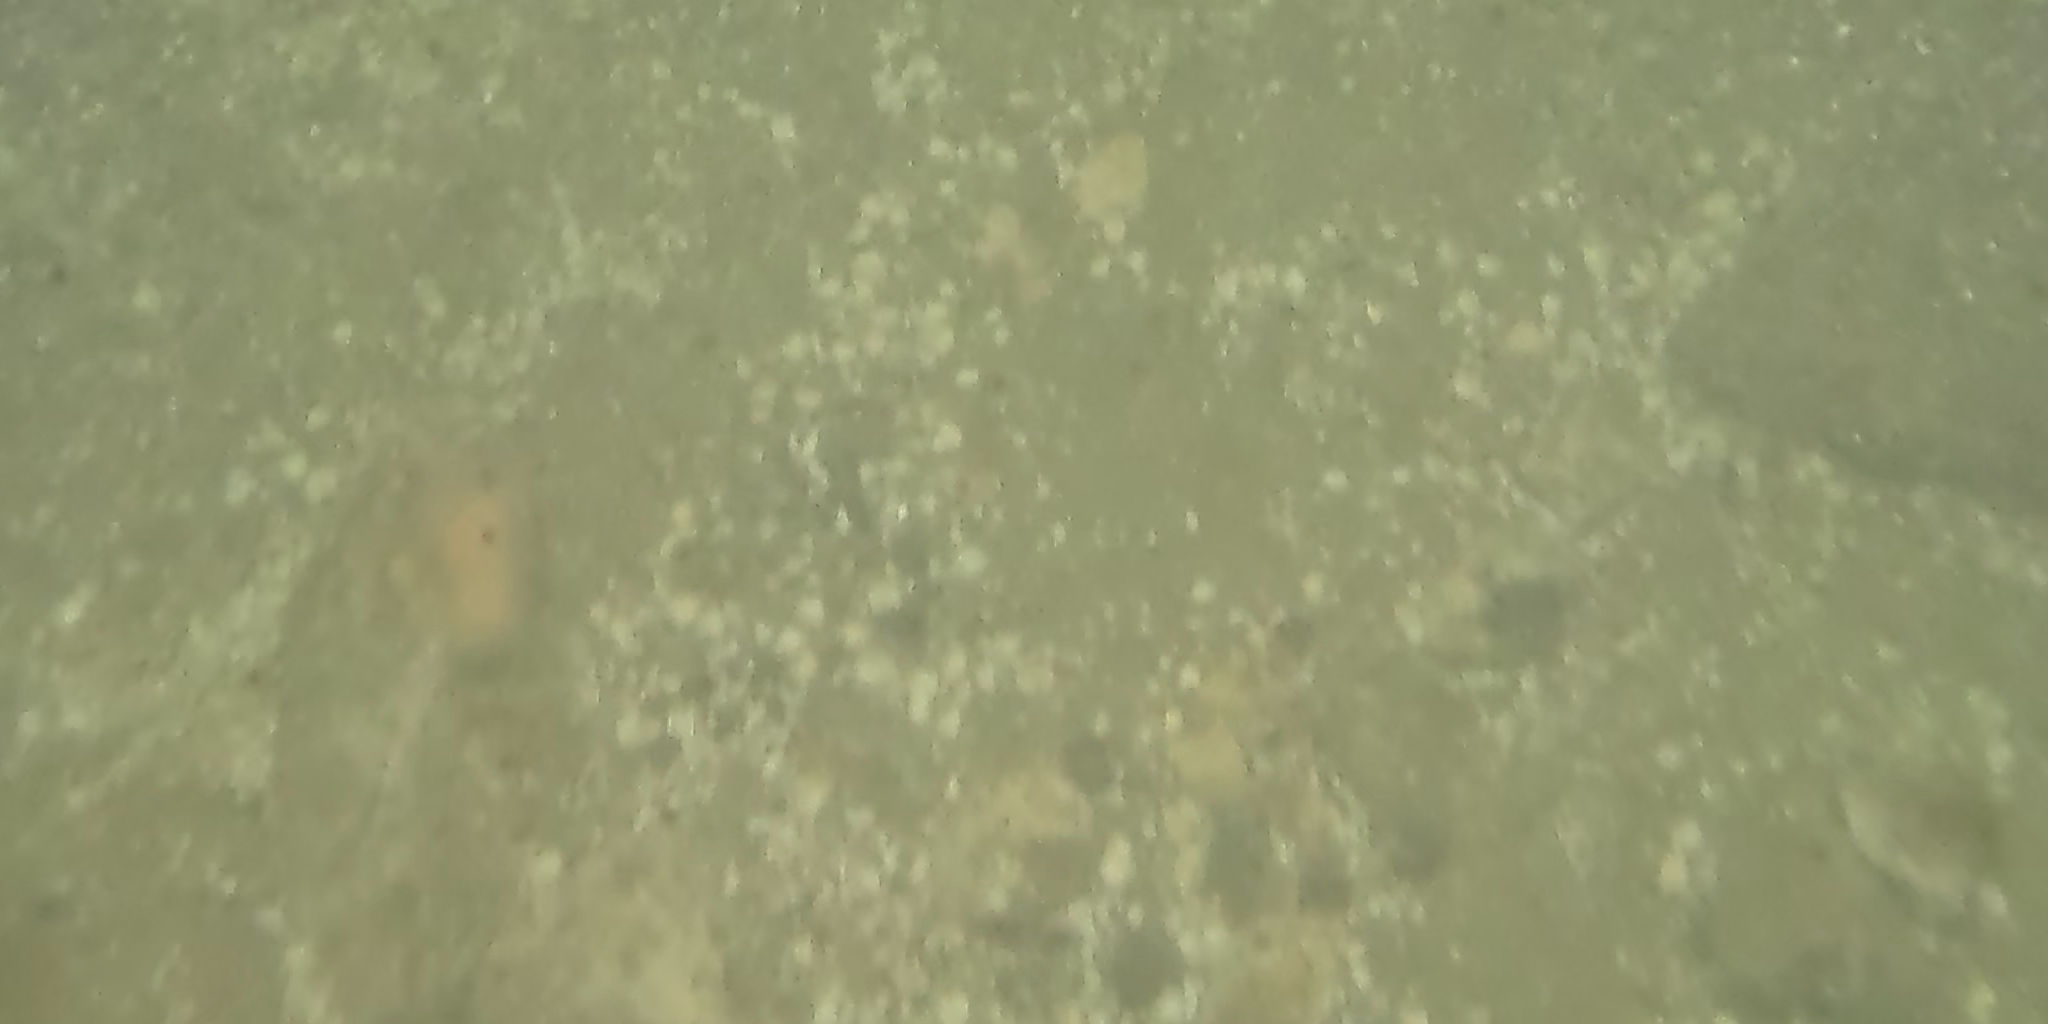
Seabed habitat: stone